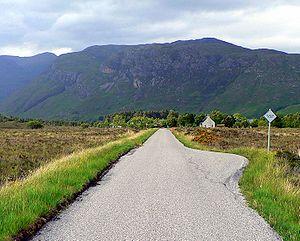
Une route à une voie unique (single-track road) près du village Kinlochewe du Torridon, dans les Highlands écossais.